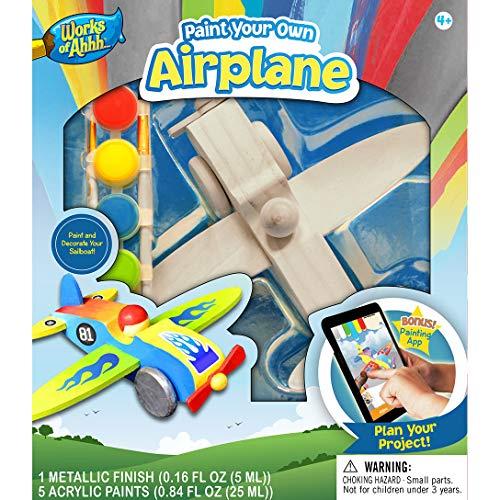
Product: MasterPieces Works of Ahhh Airplane Real Wood Paint Kit
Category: Toys & Games | Arts & Crafts | Drawing & Painting Supplies | Paints | Watercolor Paint
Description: Create your own wood painted work of art.
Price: $15.33
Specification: ProductDimensions:3x8.8x10inches|ItemWeight:7.2ounces|ShippingWeight:7.2ounces(Viewshippingratesandpolicies)|ASIN:B00J5M3MQS|Itemmodelnumber:21421|Manufacturerrecommendedage:4yearsandup